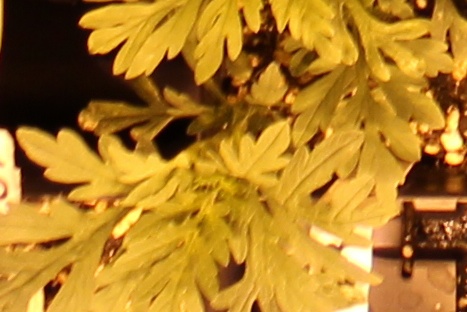
Label: Ragweed